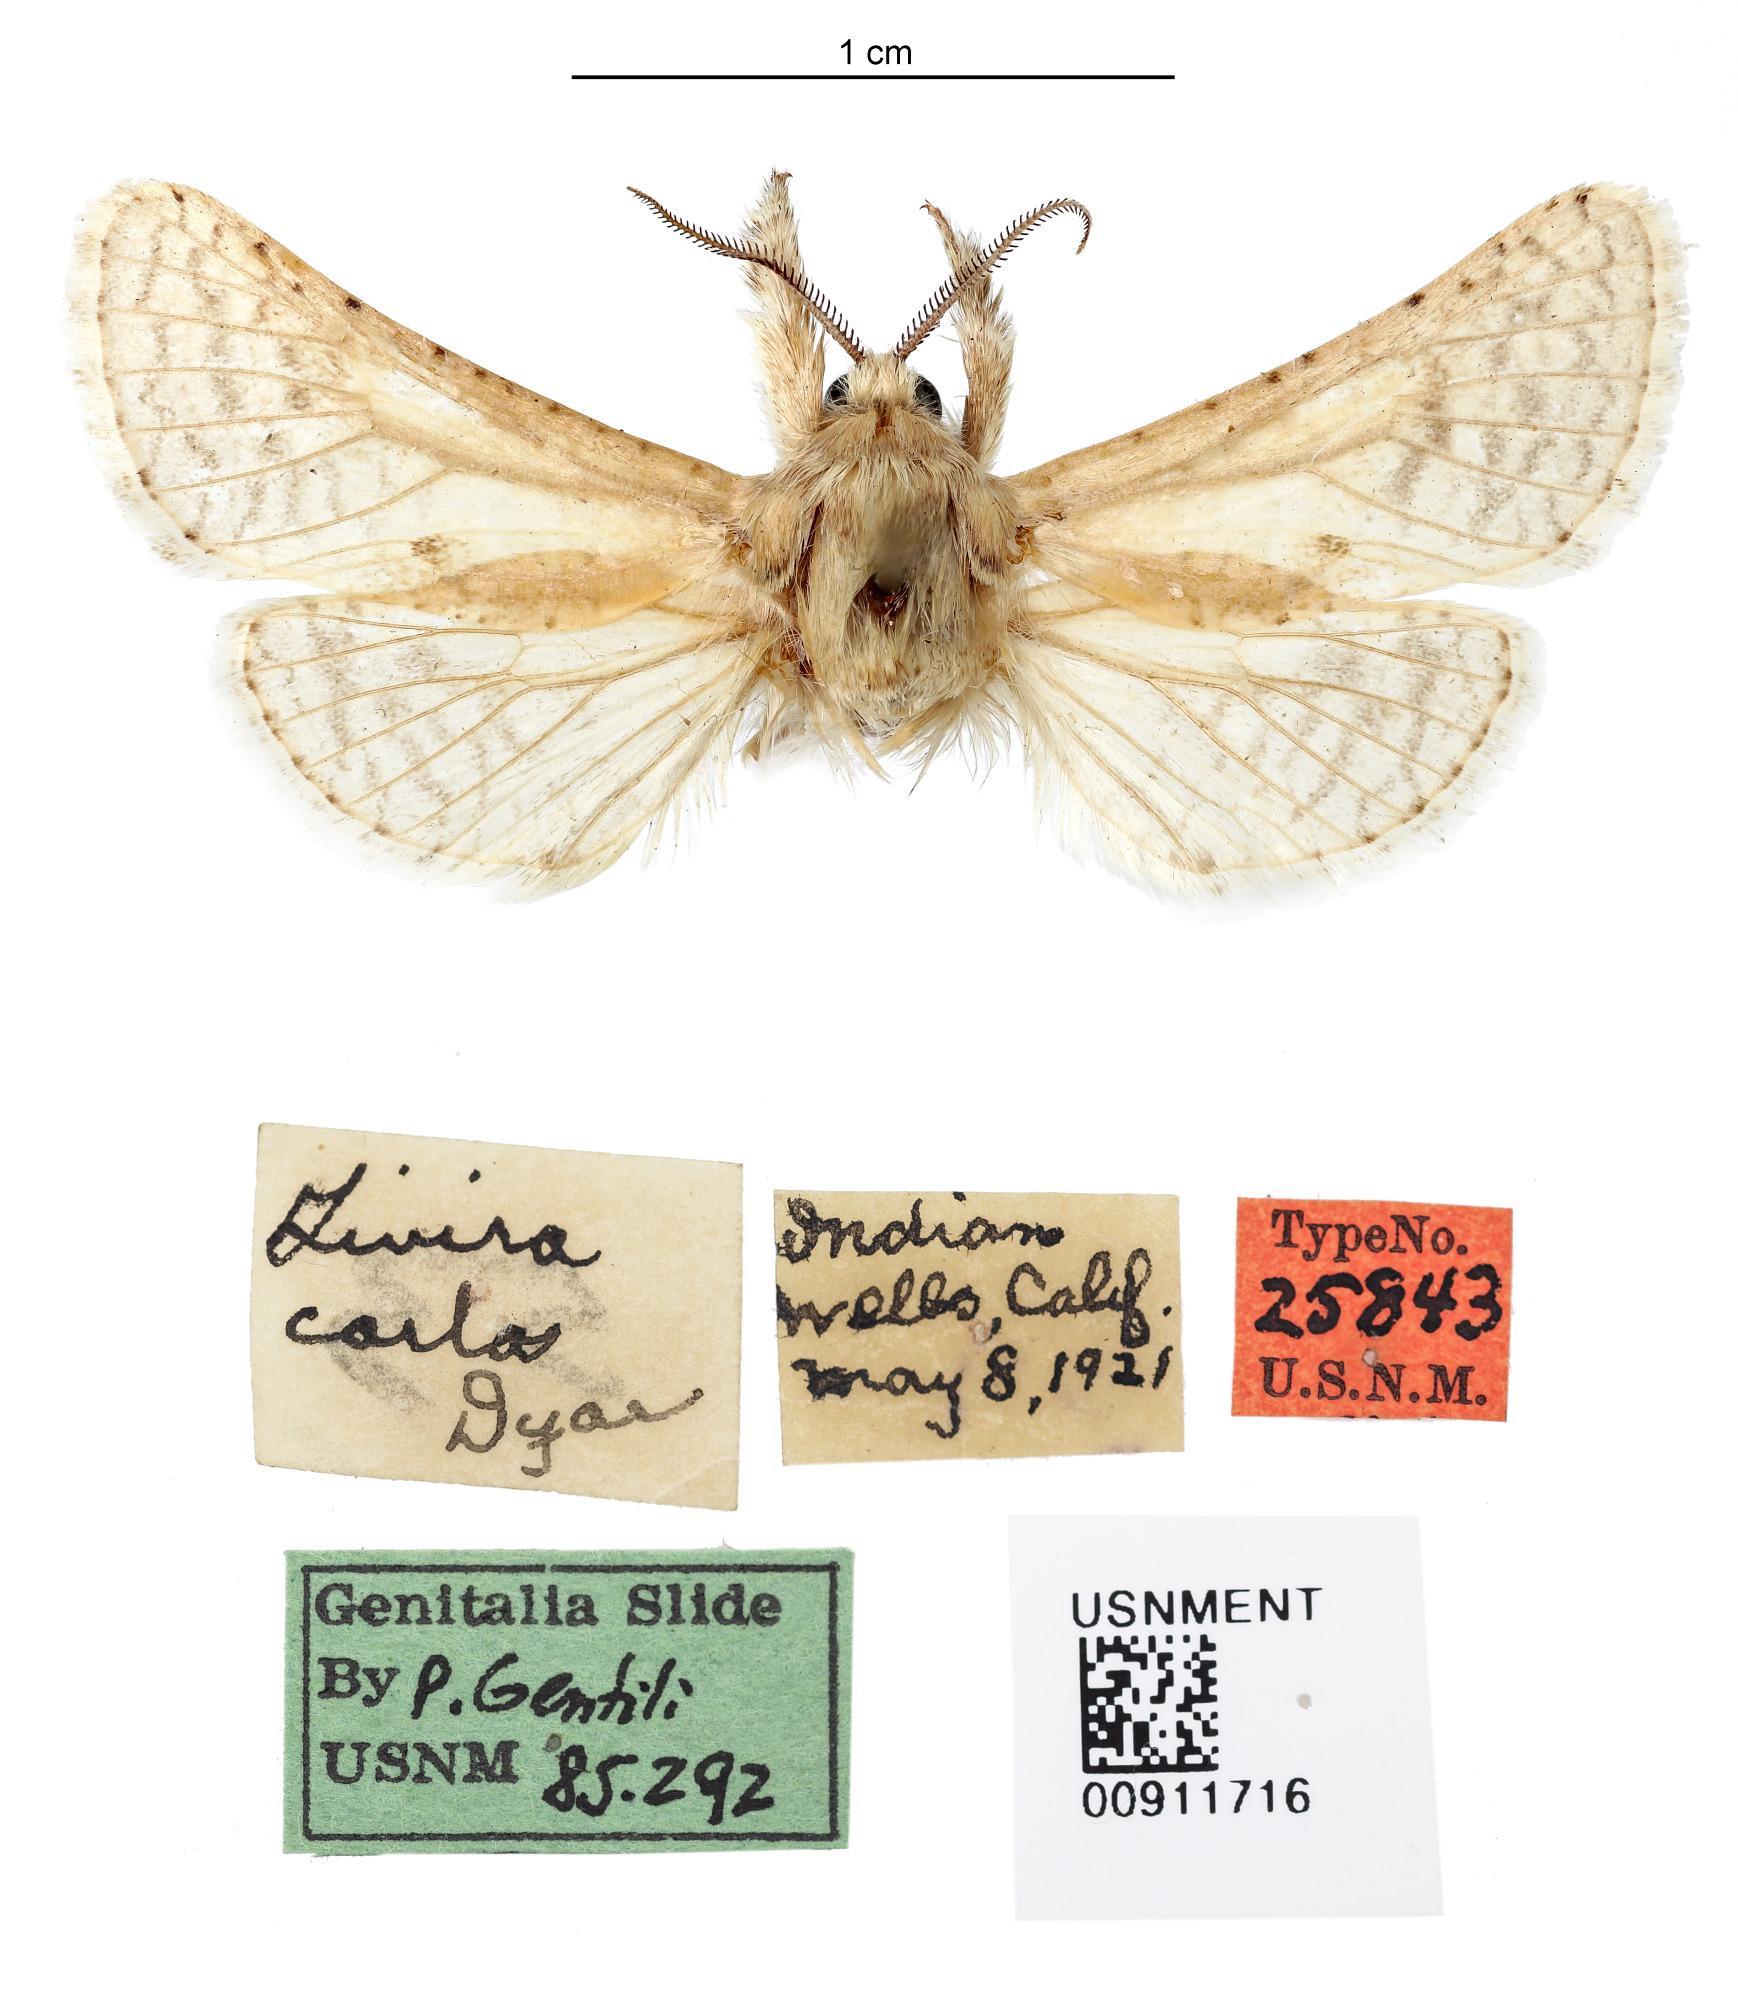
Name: Givira carla
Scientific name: Givira carla Dyar, 1923
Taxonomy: Animalia, Arthropoda, Insecta, Lepidoptera, Cossidae, Hypoptinae
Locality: Indian Hills, Calaveras, California, United States
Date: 8 May 1921